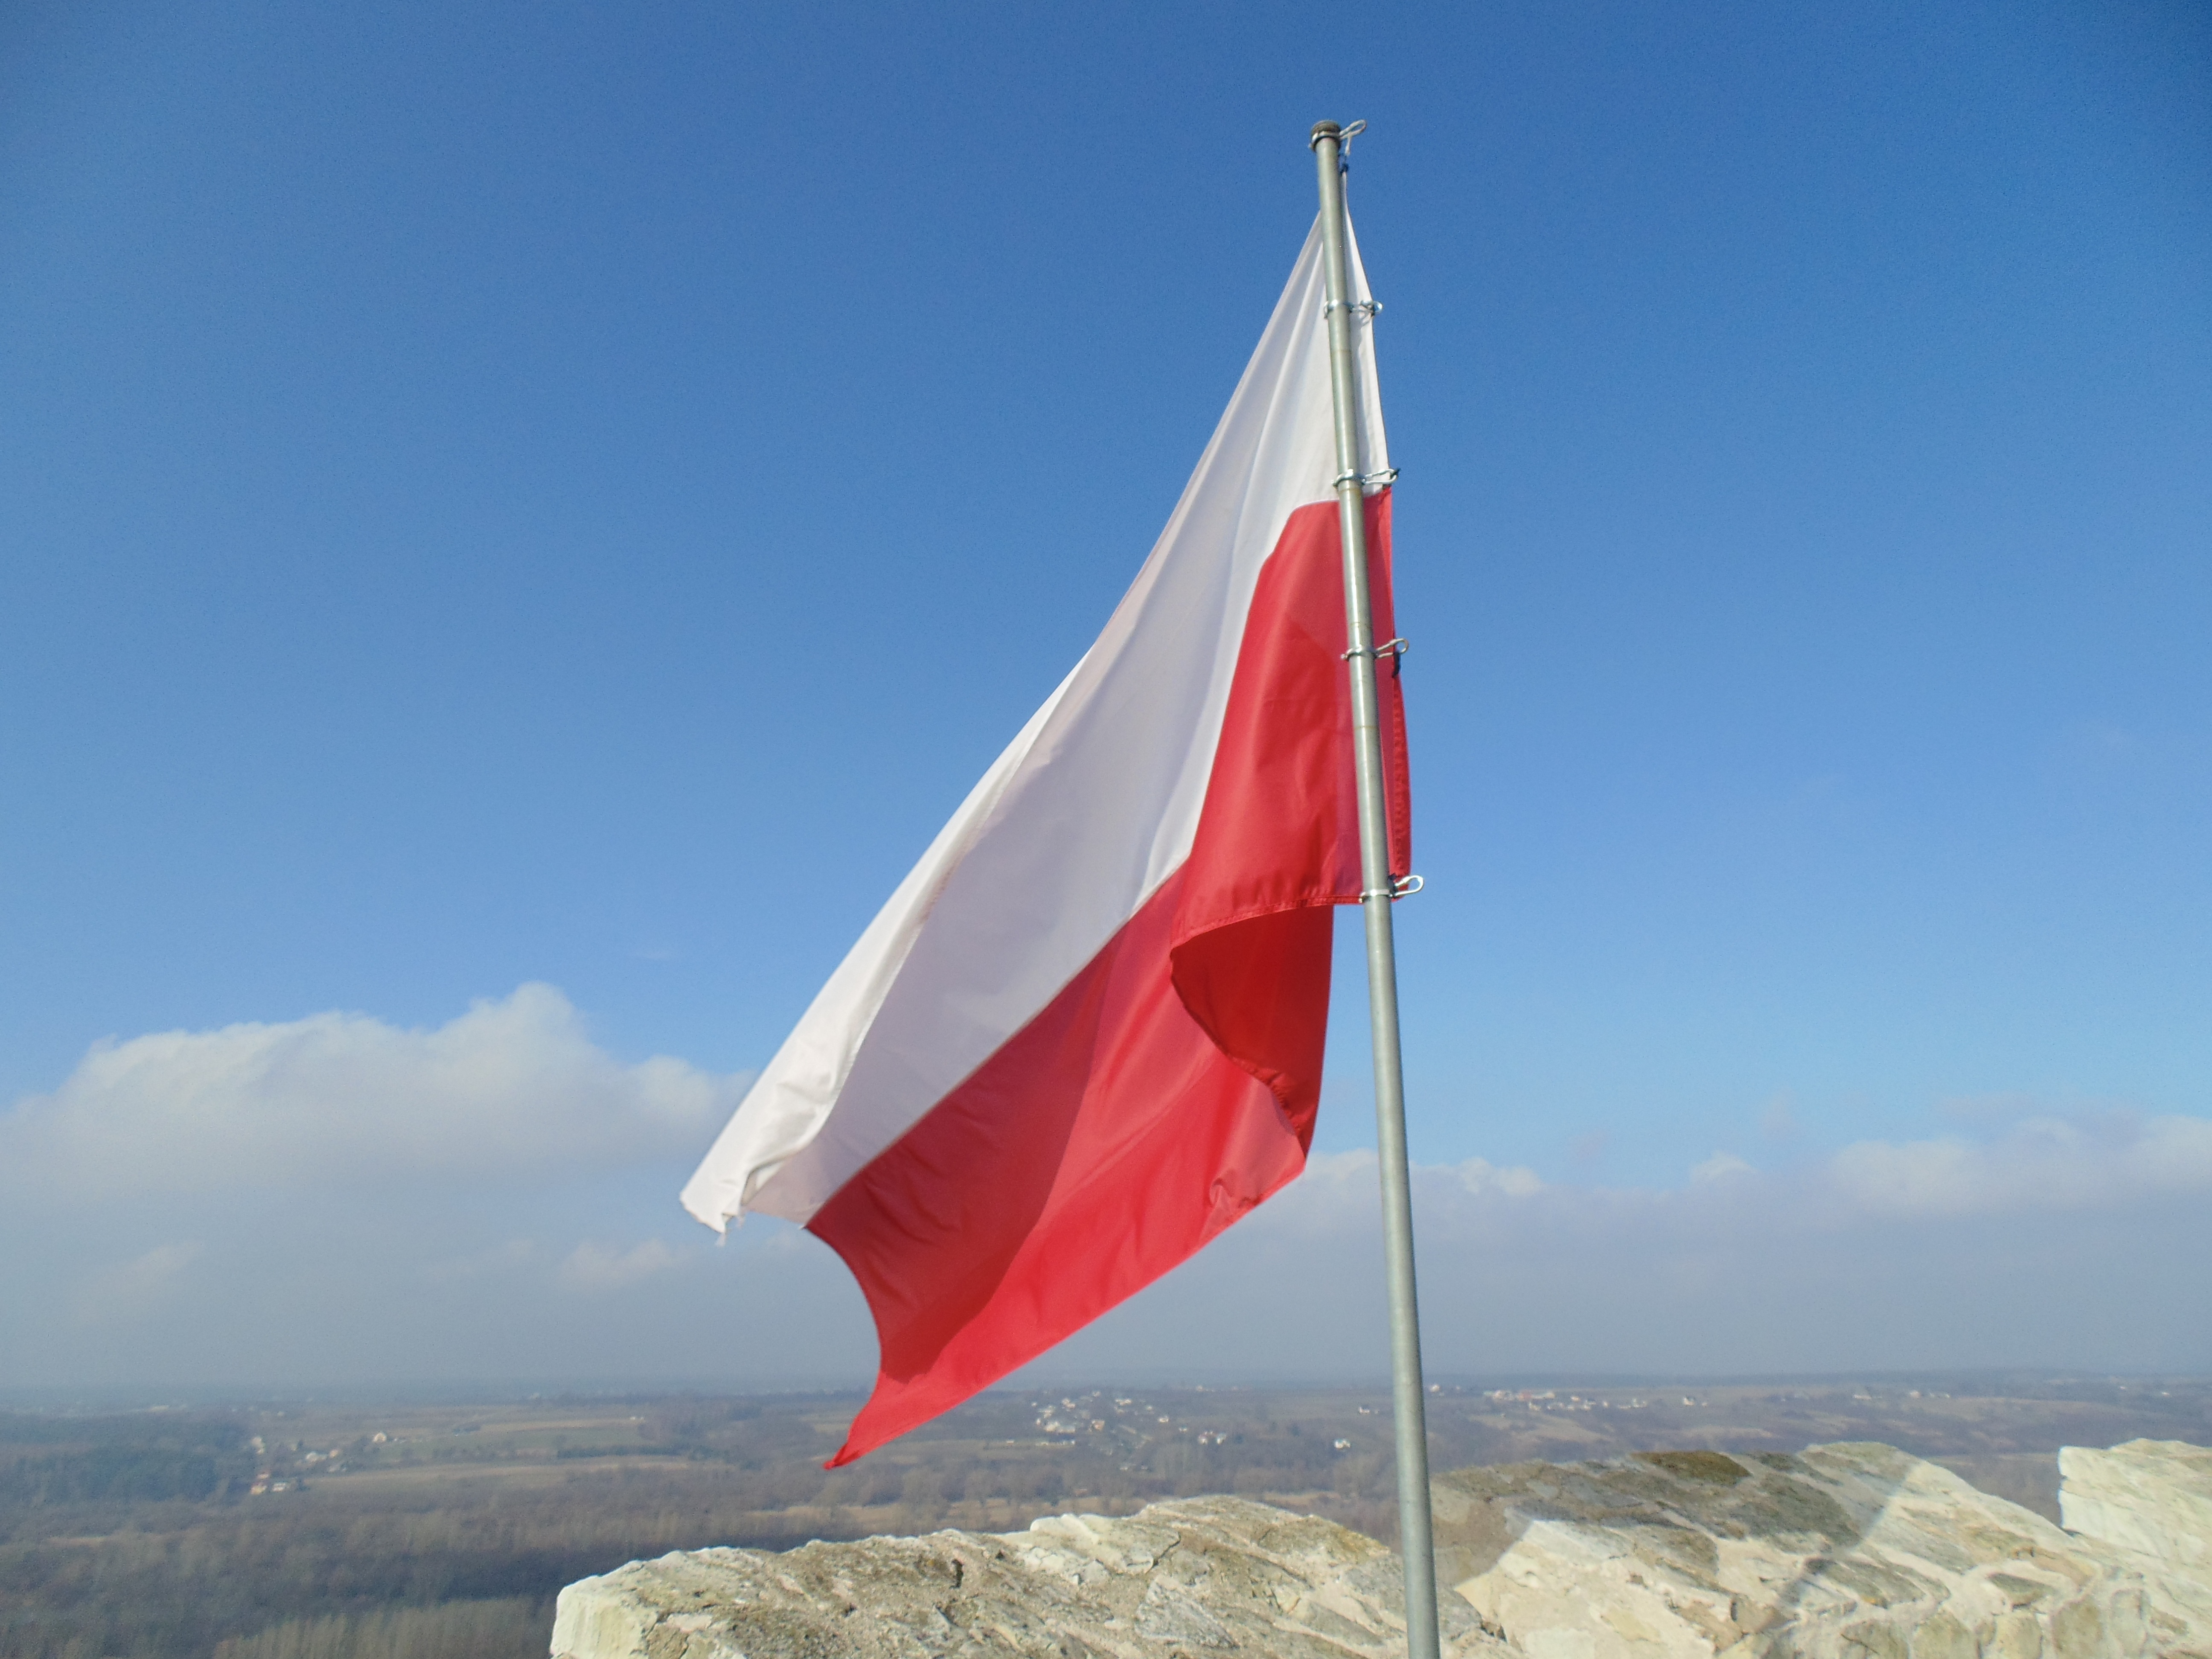
wing, wind, vehicle, mast, flag, sail, poland, polish